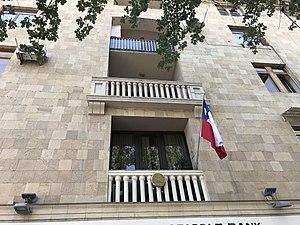
Image d'Arménie en juillet 2017.